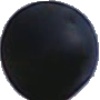
Label: blue_grape